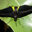
Label: butterfly